Abu Ghraib torture and prisoner abuse

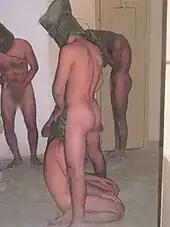
Prisoners staged to make it appear they were performing sexual acts

Stripping prisoners of their clothes was a common form of sexual humiliation and degradation during the torture at Abu Ghraib. In 2004, Antonio Taguba, a major general in the U.S. Army, wrote in the Taguba Report that a detainee had been sodomized with "a chemical light and perhaps a broomstick." In 2009, Taguba stated that there was photographic evidence of American soldiers and translators having raped detainees at Abu Ghraib. An Abu Ghraib detainee told investigators that he heard an Iraqi teenage boy screaming, and saw an Army translator raping him, while a female soldier took pictures. A witness identified the alleged rapist as an American-Egyptian who worked as a translator. In 2009, he was the subject of a civil court case in the United States. Another photo shows an American soldier apparently raping a female prisoner. Other photos show interrogators sexually assaulting prisoners with objects including a truncheon, wire and a phosphorescent tube, and a female prisoner having her clothing forcibly removed to expose her breasts. Taguba supported United States President Barack Obama's decision not to release the photos, stating, "These pictures show torture, abuse, rape and every indecency." Obama, who had initially agreed to release the photographs, changed his mind after lobbying from senior military figures; Obama stated that their release could put troops in danger and "inflame anti-American public opinion".